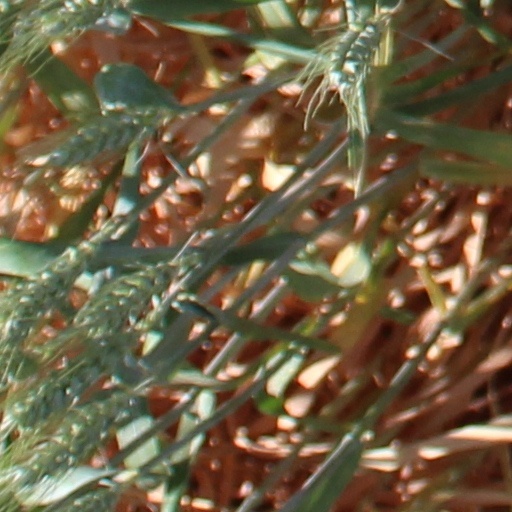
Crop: wheat